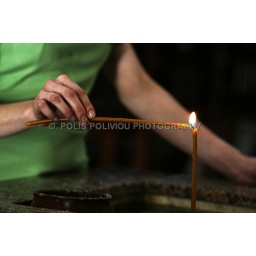
a lighted candle in an old church